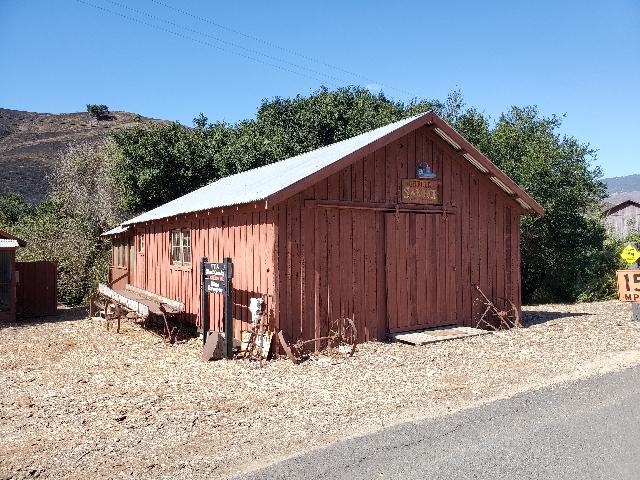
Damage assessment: no_damage